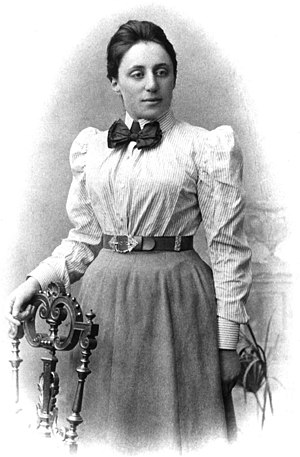
Emmy Noether
Amalie Emmy Noether var en tyskfødt matematiker. Einstein skal have sagt om hende at hun var en af de mest kompetente matematikerne som levede, og at hun var det mest signifikante matematiske geni som var produceret siden kvinder fik adgang til højere uddannelse.